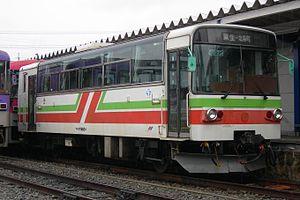
La Ligne Hōjō est une ligne de train japonaise exploitée par la Hōjō Railway reliant la ville d'Ono à Kasai
La Hōjō Railway Company est une des entreprises japonaises du troisième secteur sur le transport ferroviaire de passagers, dans la préfecture de Hyōgo.Son siège social se trouve dans la ville de Kasai. Son Directeur est également maire de la ville de Kasai, Mr Nishimura Kazuhira